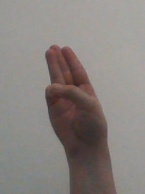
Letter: thaa